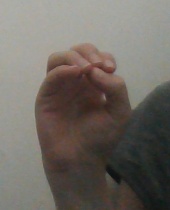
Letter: ha